Steve Cunningham (computer scientist)

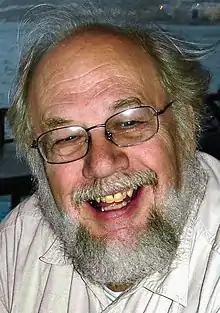
Steve Cunningham 2008

Robert Stephen Cunningham (1942 – March 27, 2015) was an American computer scientist who was Professor Emeritus of Computer Science at California State University Stanislaus.